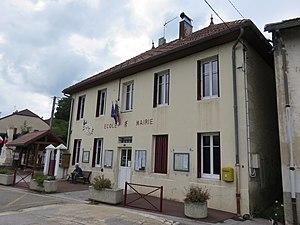
École-mairie de Villard-sur-Bienne (Jura, France).
Villard-sur-Bienne est une ancienne commune française située dans le département du Jura en région Bourgogne-Franche-Comté. Le 1ᵉʳ janvier 2019, elle devient une commune déléguée de Nanchez.